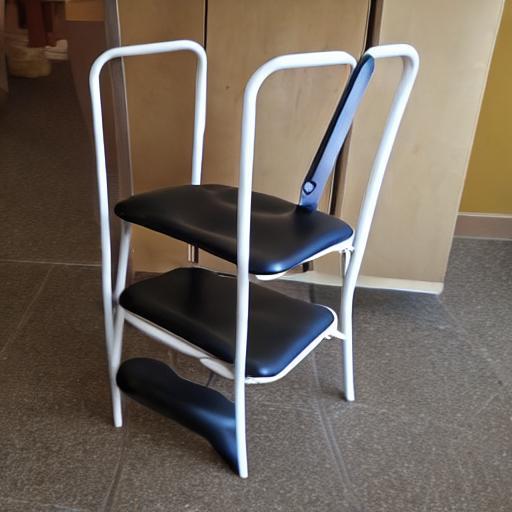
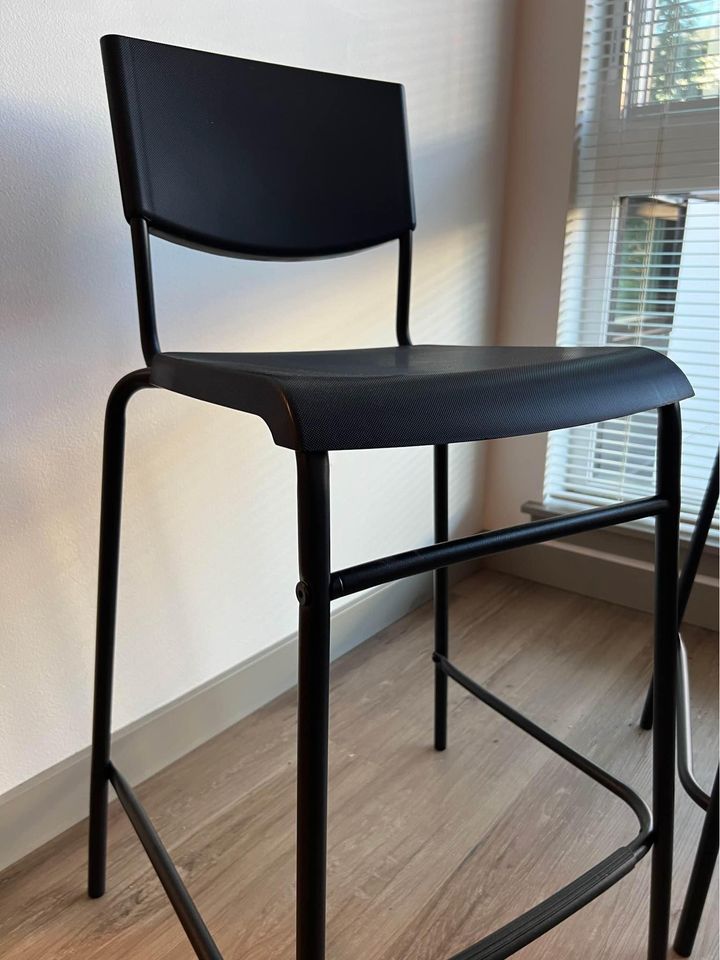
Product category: stool
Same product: no